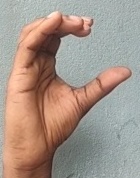
ASL sign: C